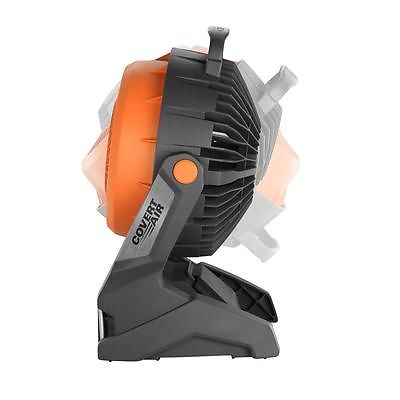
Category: fan